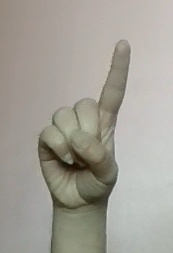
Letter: bb